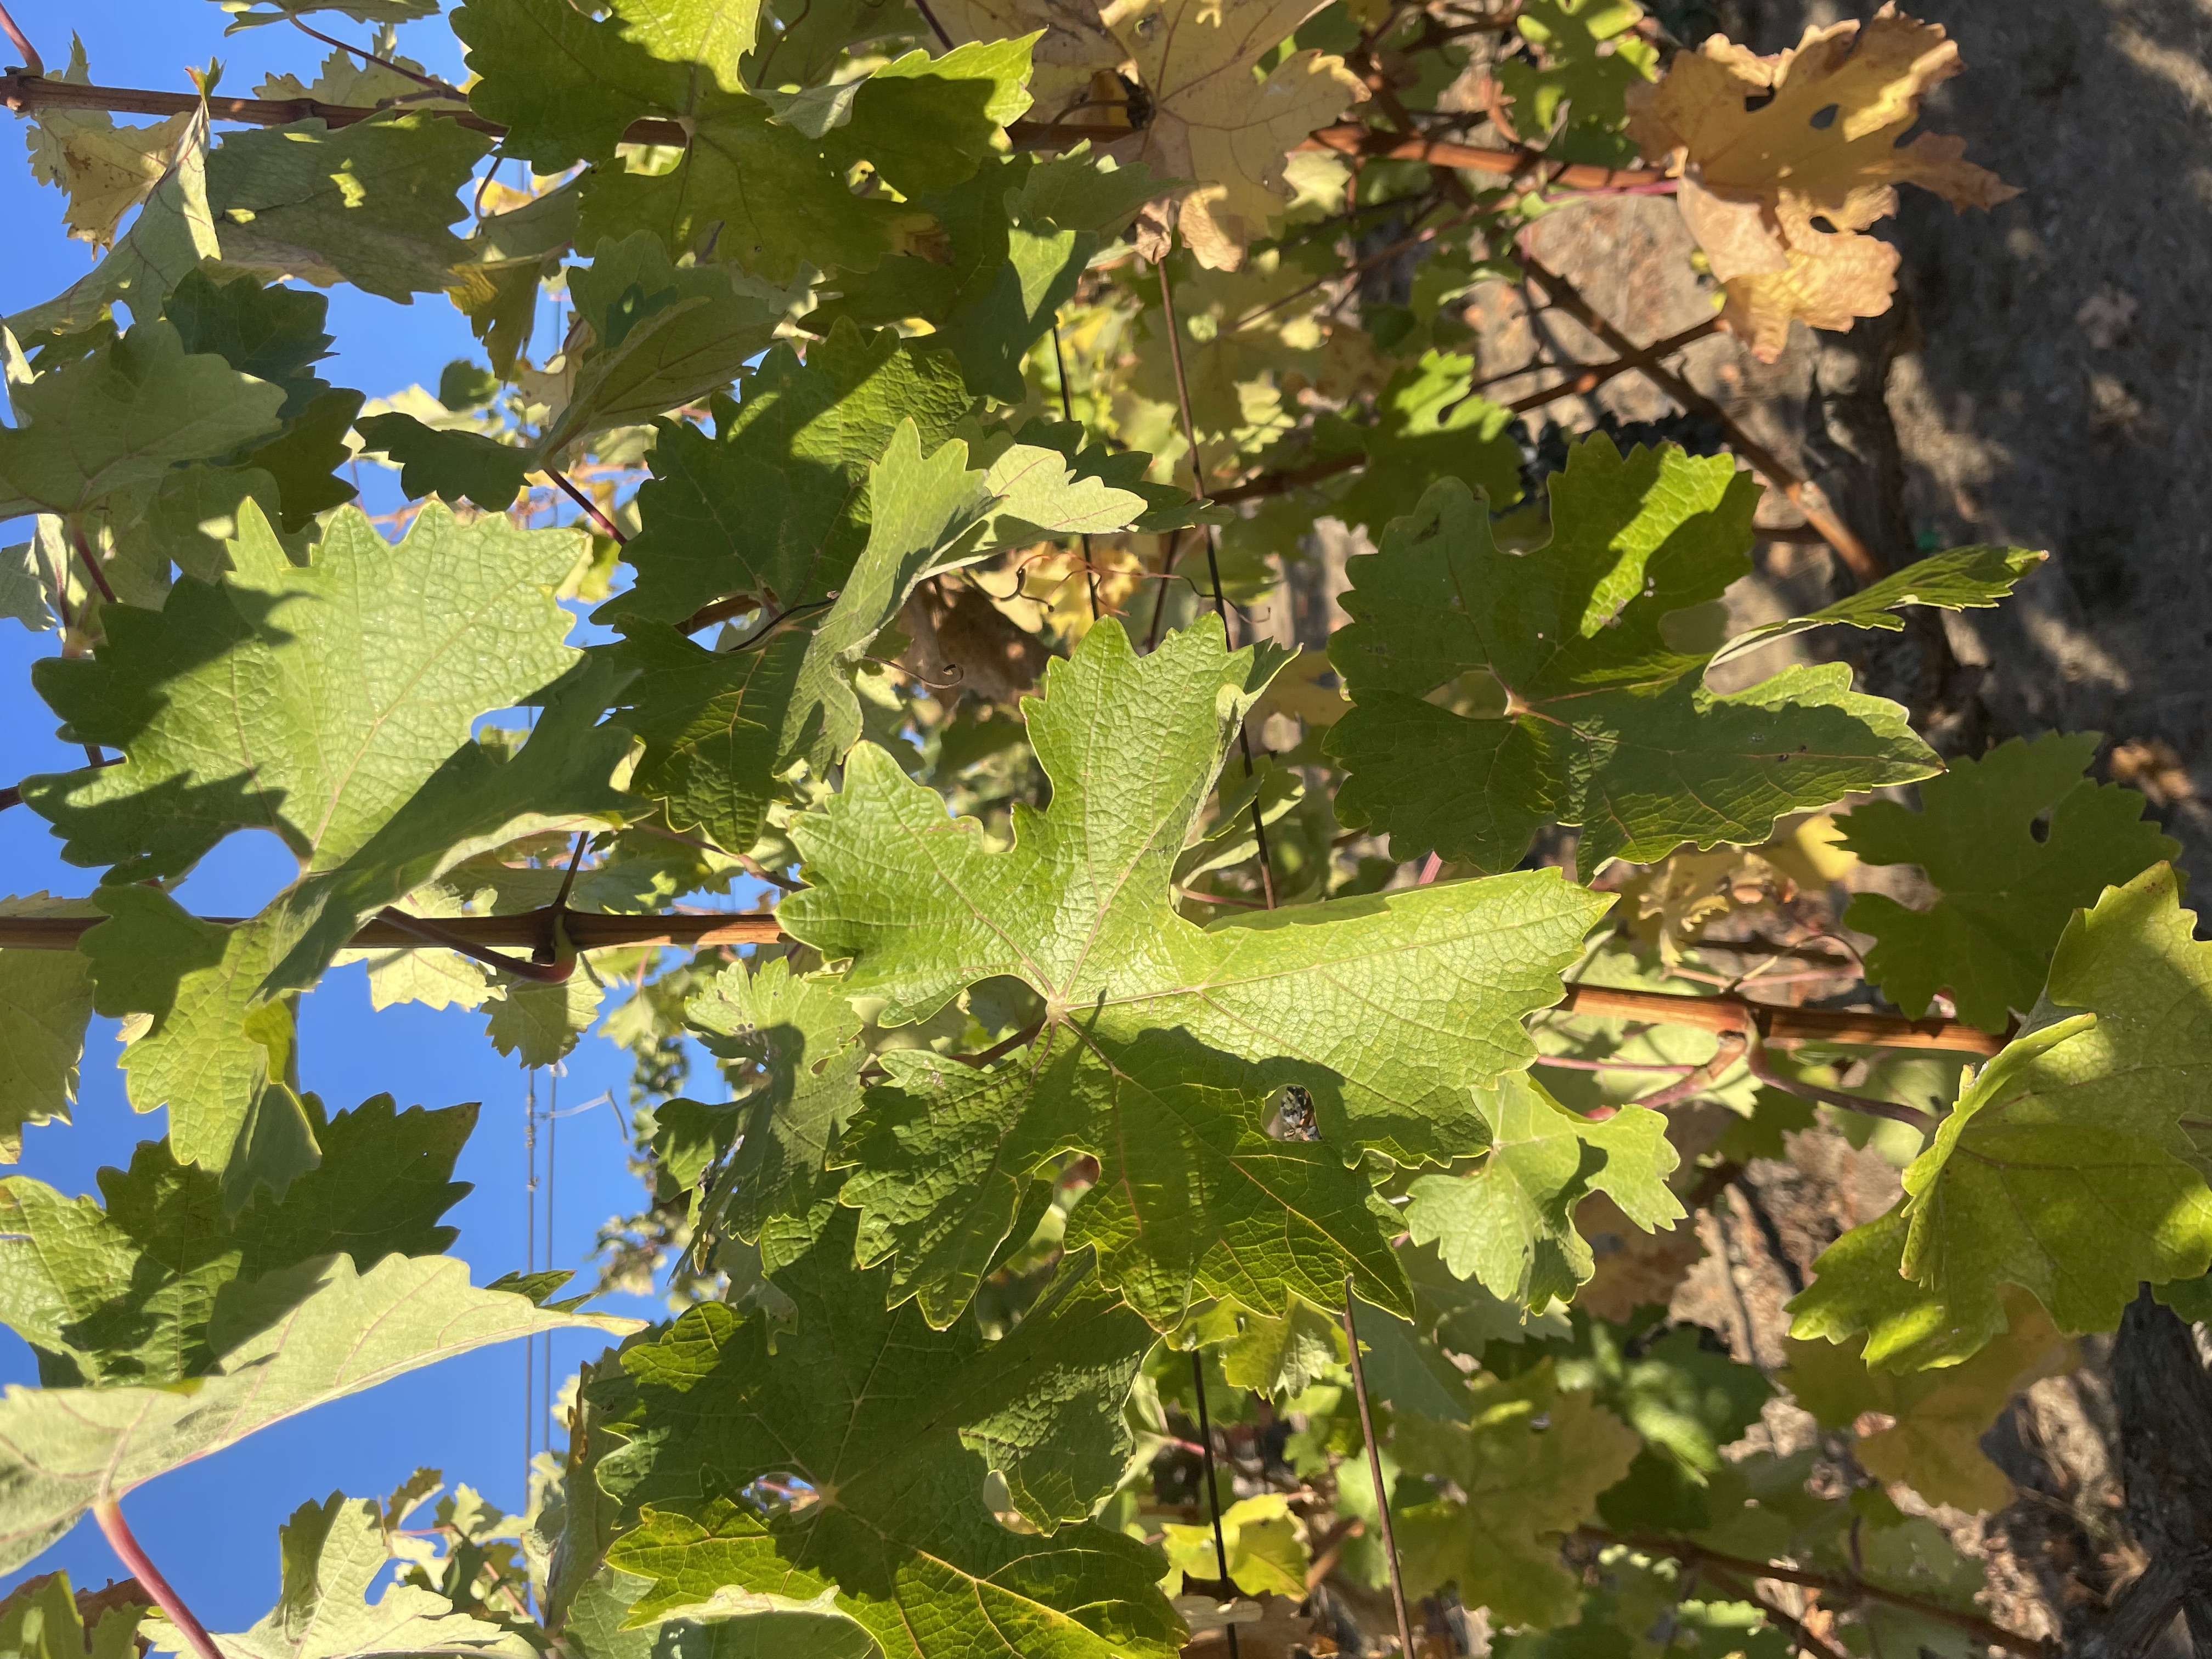
Label: No Virus